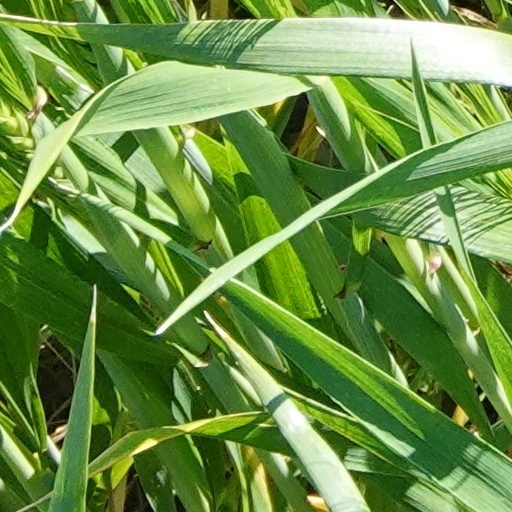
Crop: wheat